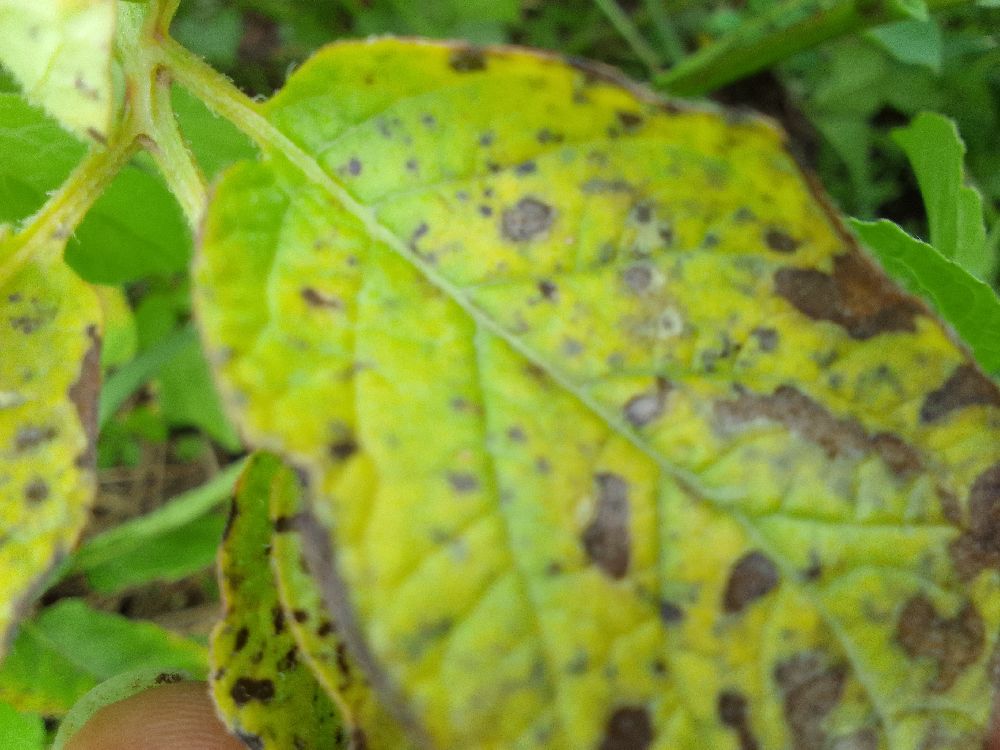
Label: Early blight